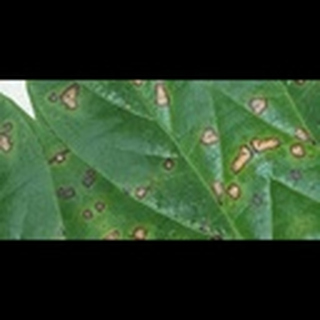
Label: cotton_target_spot